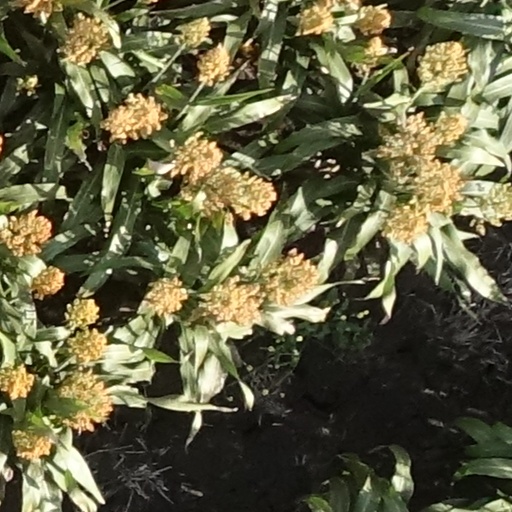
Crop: sorghum